Gloster Meteor

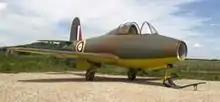
The Gloster E.28/39. The yellow undersides were standard for RAF training and prototype aircraft of the period.

In spite of ongoing infighting between Power Jets and several of its stakeholders, the Air Ministry contracted Gloster in late 1939 to manufacture a prototype aircraft powered by one of Whittle's new turbojet engines. The single-engined proof-of-concept Gloster E28/39, the first British jet-powered aircraft, conducted its maiden flight on 15 May 1941, flown by Gloster's chief test pilot, Flight Lieutenant Philip "Gerry" Sayer. The success of the E.28/39 proved the viability of jet propulsion, and Gloster pressed ahead with designs for a production fighter aircraft. Due to the limited thrust available from early jet engines, it was decided that subsequent production aircraft would be powered by a pair of turbojet engines.